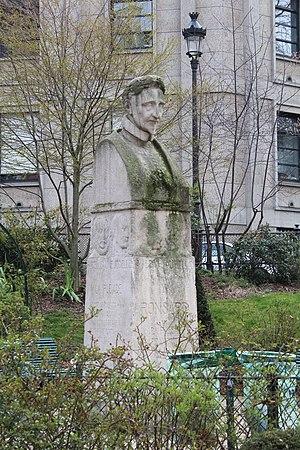
Statue de Pierre-de-Ronsard, Paris.
Pierre de Ronsard né en septembre 1524 au château de la Possonnière, près du village de Couture-sur-Loir en Vendômois, et mort le 27 décembre 1585 au prieuré de Saint-Cosme en Touraine, est un des poètes français les plus importants du XVIᵉ siècle.
La place Marcelin-Berthelot est une voie située entre le quartier de la Sorbonne du 5ᵉ arrondissement de Paris.
Le square Auguste-Mariette-Pacha est un espace vert du 5ᵉ arrondissement de Paris.